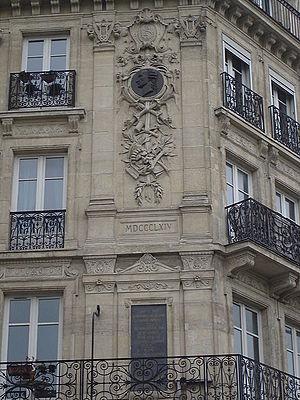
La rue Sedaine est une voie du 11ᵉ arrondissement de Paris, en France.
Le boulevard Richard-Lenoir est un boulevard du 11ᵉ arrondissement de Paris qui relie la place de la Bastille au boulevard Jules-Ferry. Il abrite le long marché de la Bastille et recouvre une partie du canal Saint-Martin.